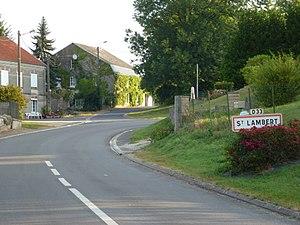
Saint-Lambert-et-Mont-de-Jeux est une commune française, située dans le département des Ardennes en région Grand Est.
Saint-Lambert est une localité de Saint-Lambert-et-Mont-de-Jeux et une ancienne commune française, située dans le département des Ardennes en région Grand Est.